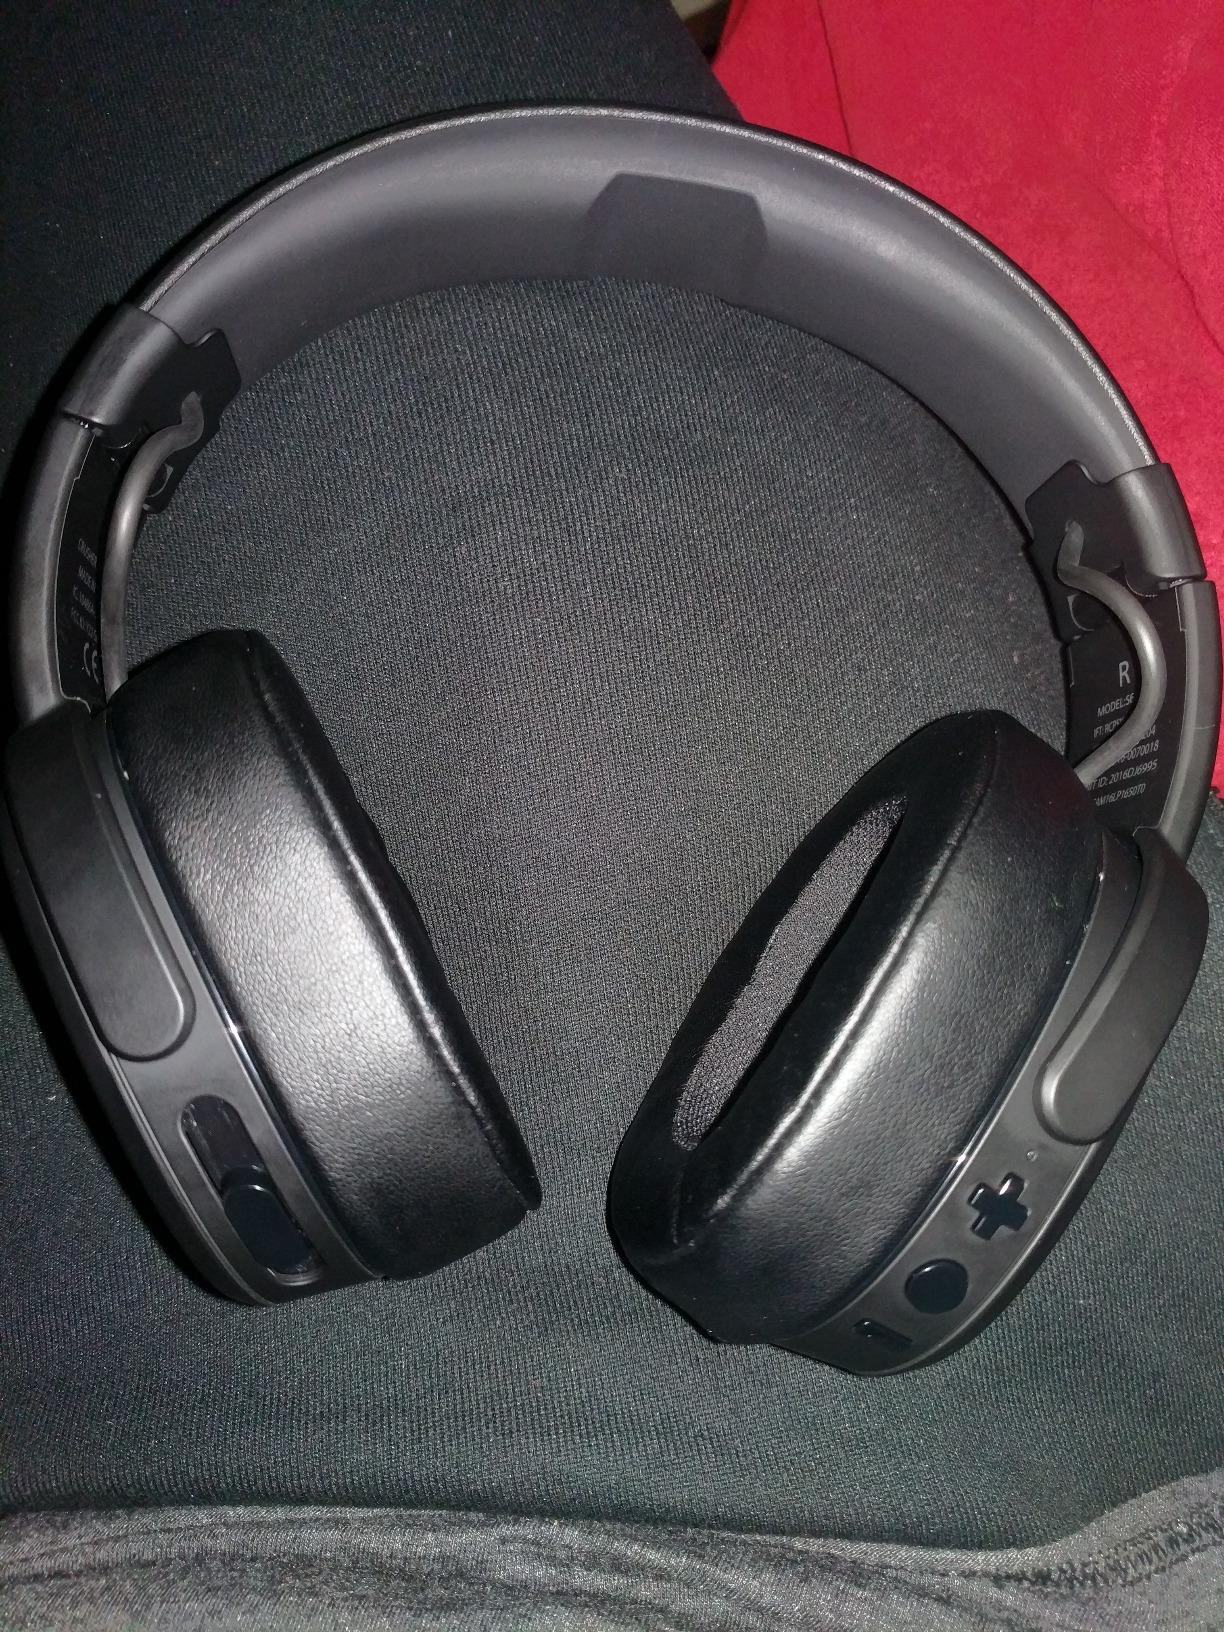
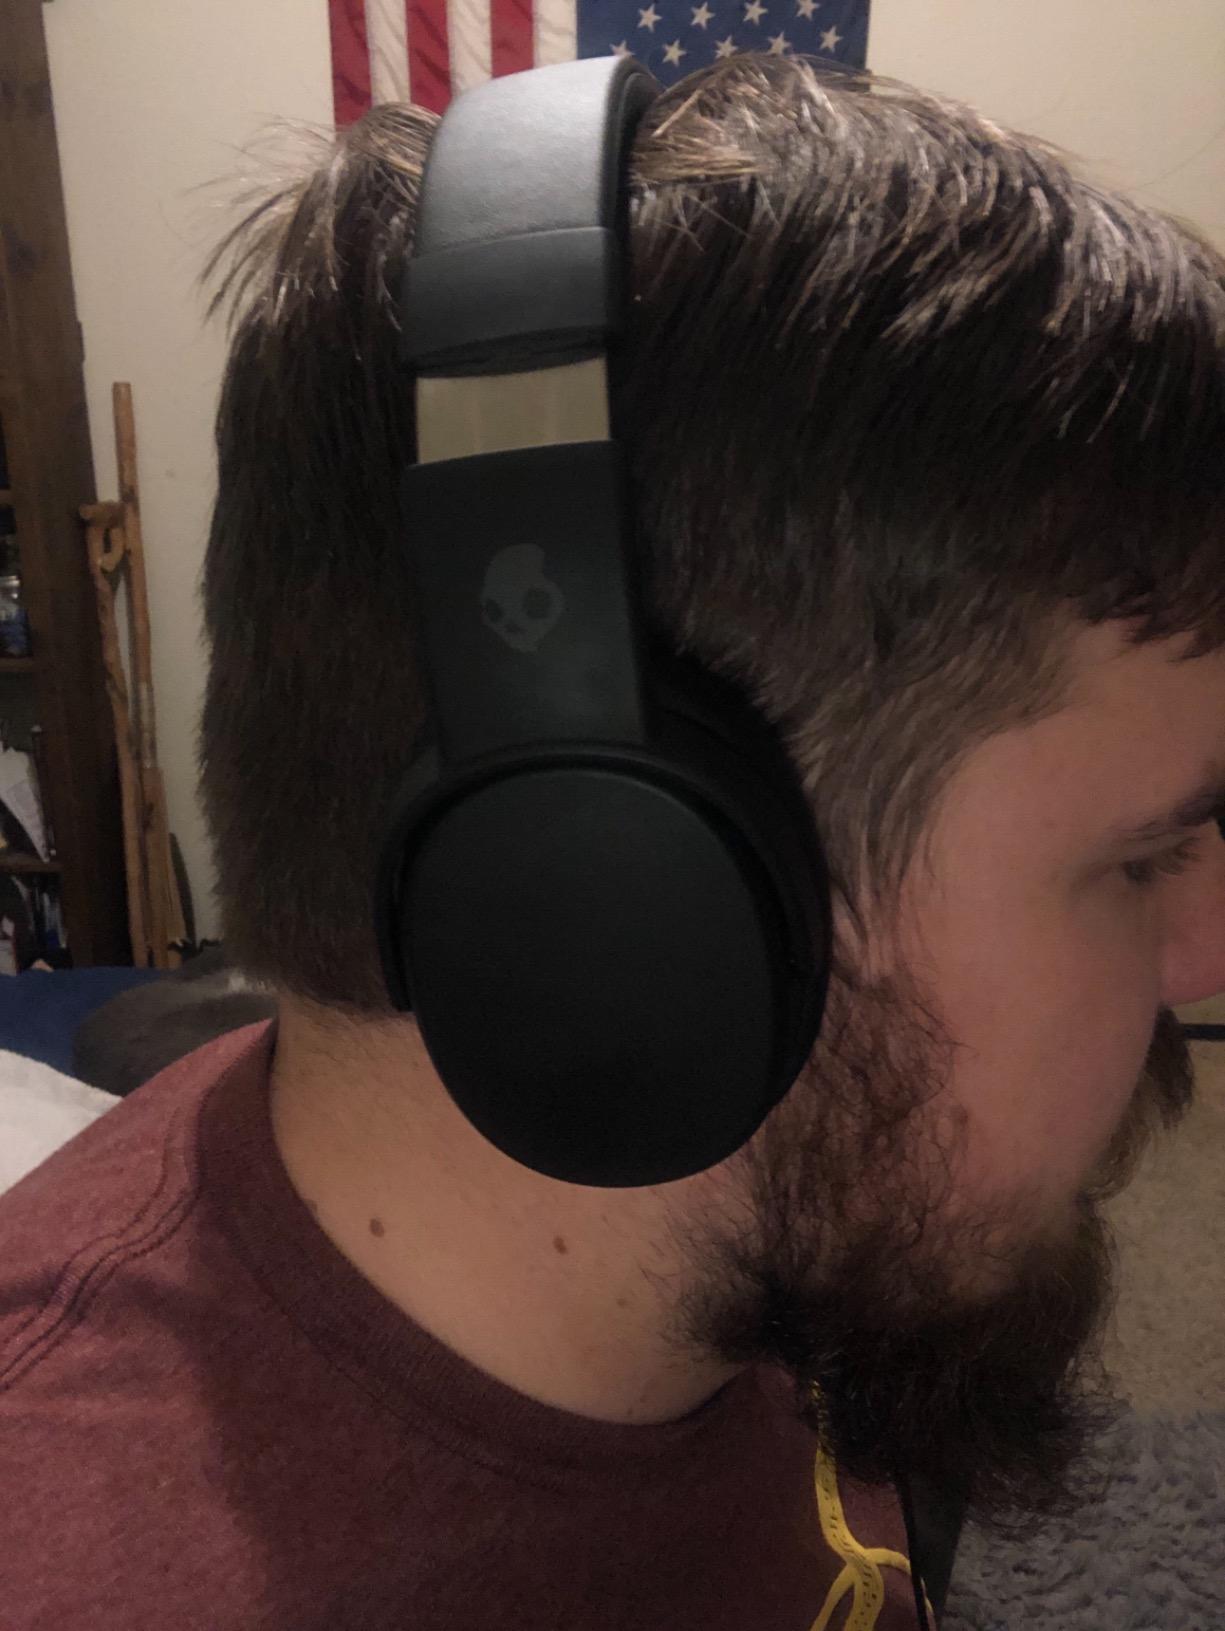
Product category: headphones
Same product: yes